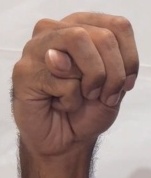
ASL sign: M